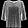
Label: Pullover